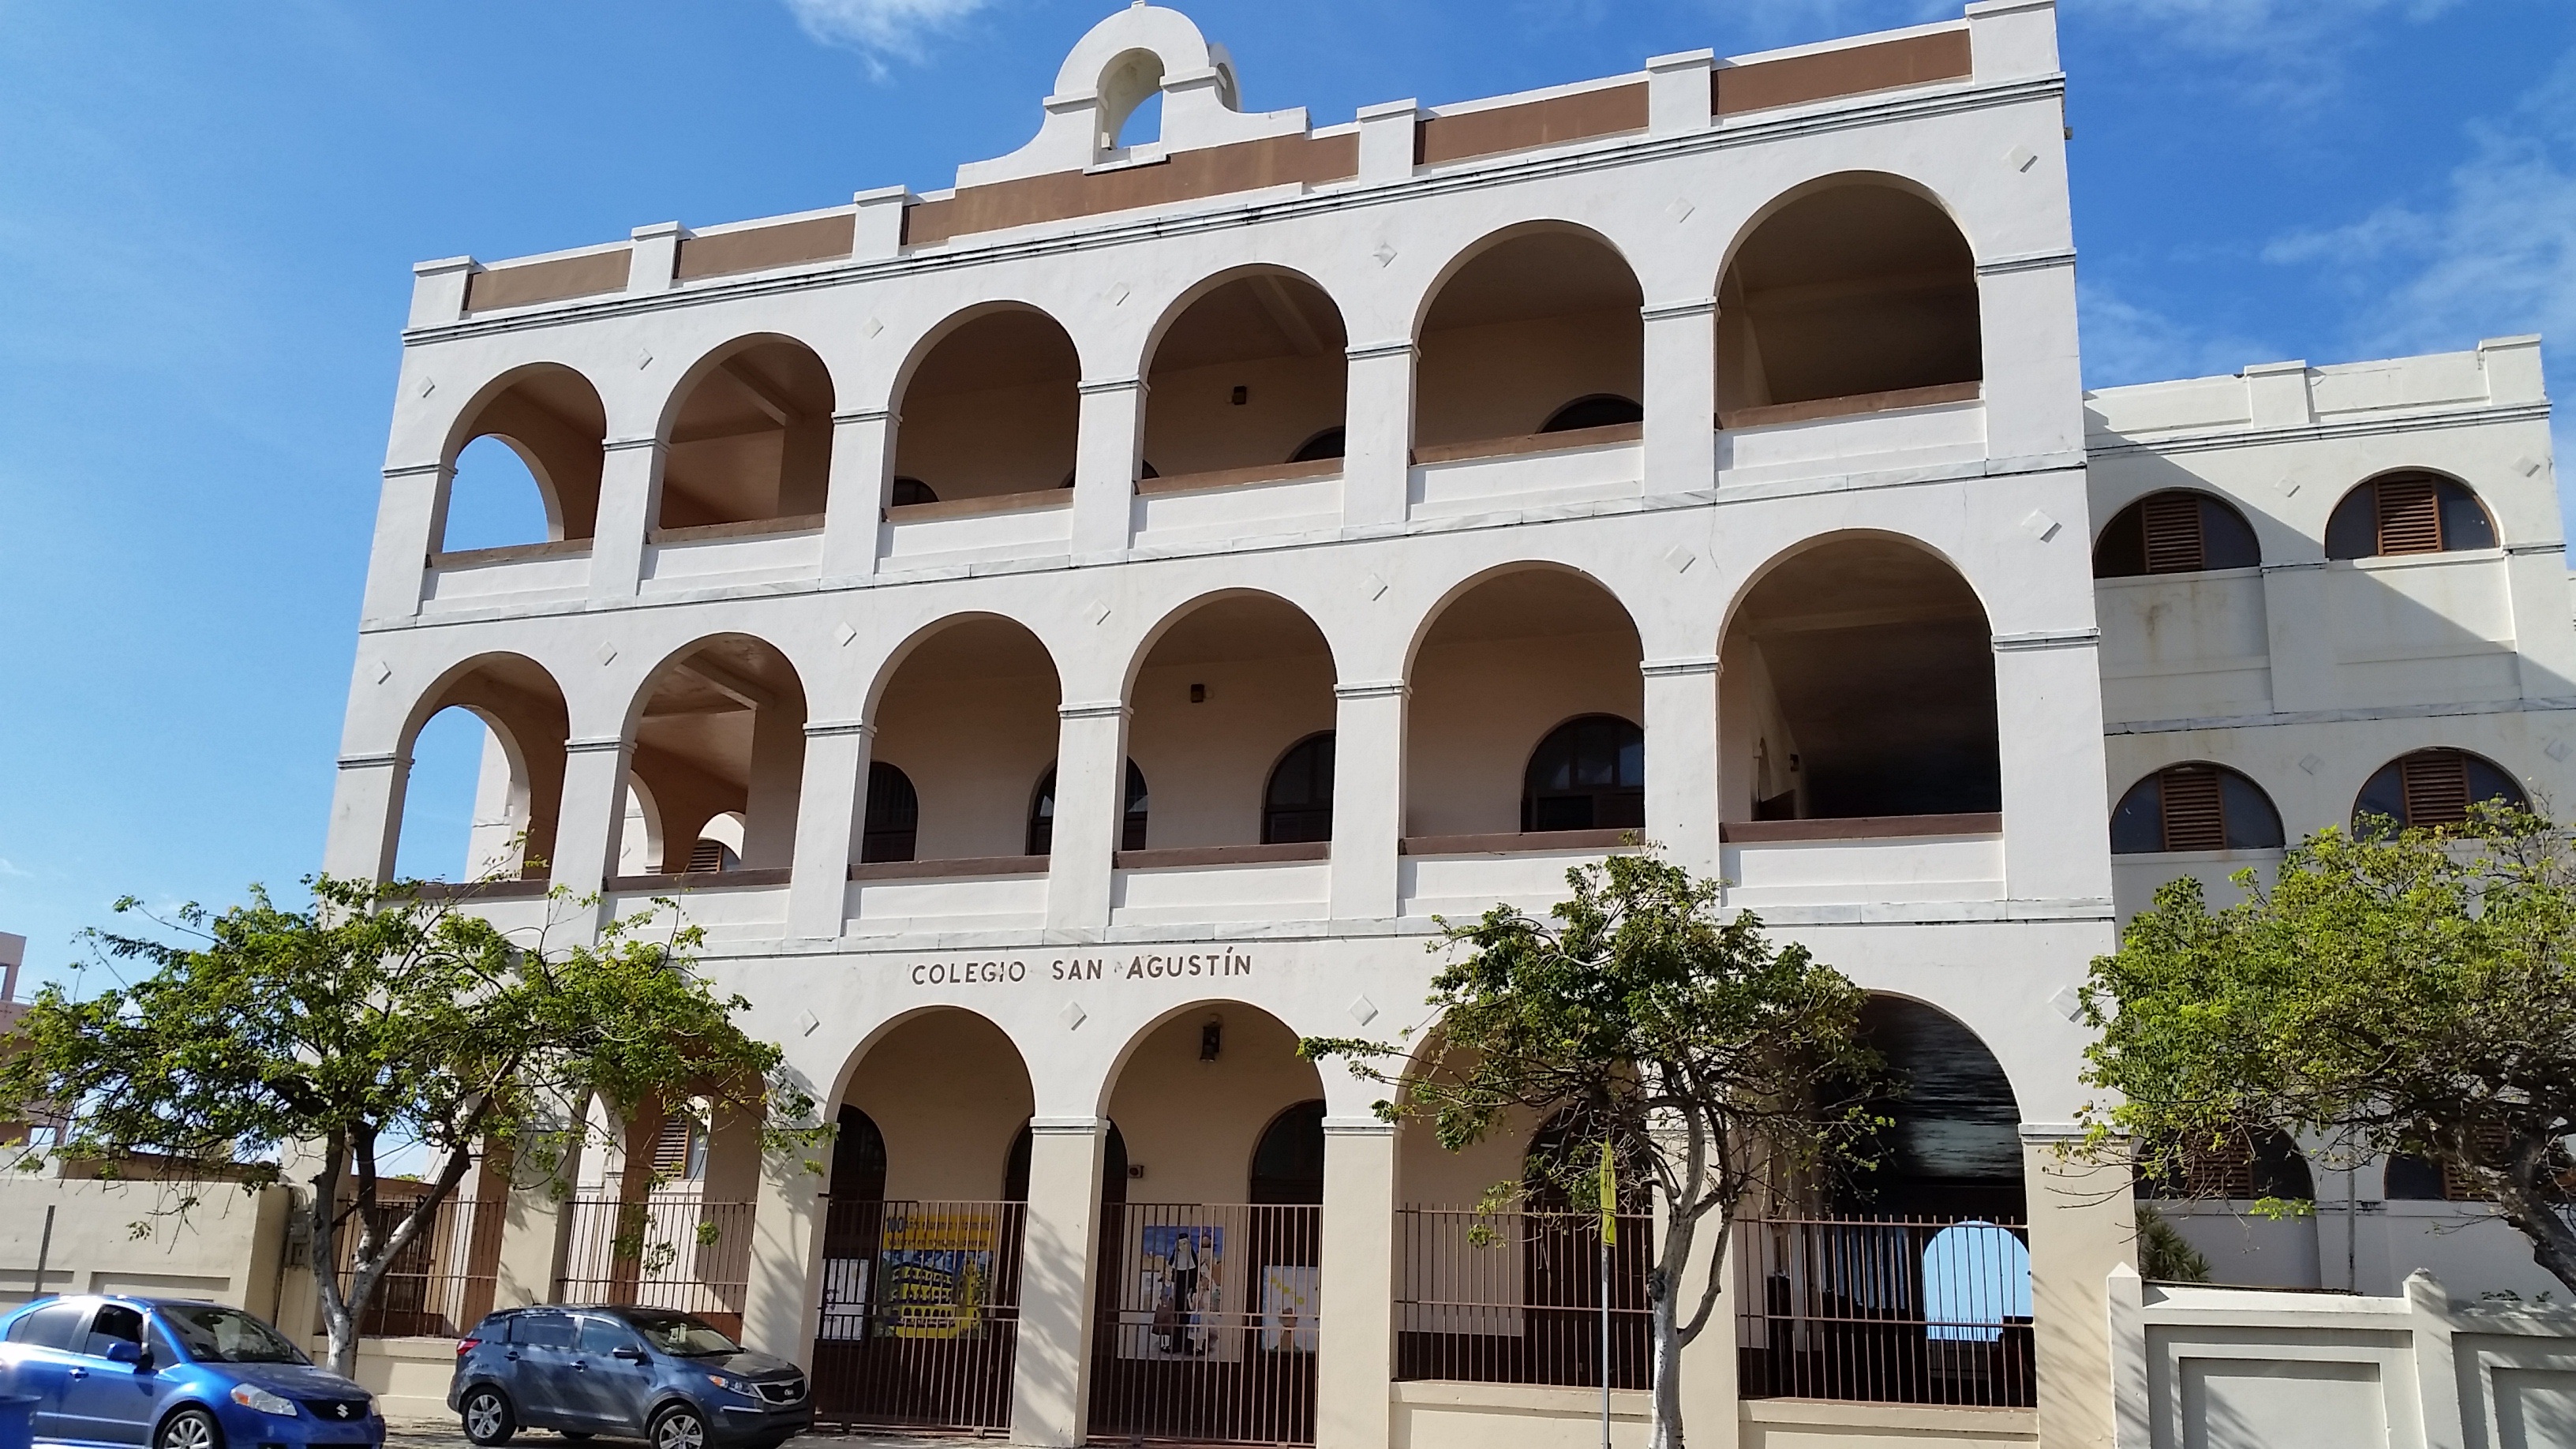
architecture, building, palace, old, arch, plaza, ancient, landmark, facade, historic, tourism, synagogue, arcade, tourist attraction, san juan, ancient roman architecture